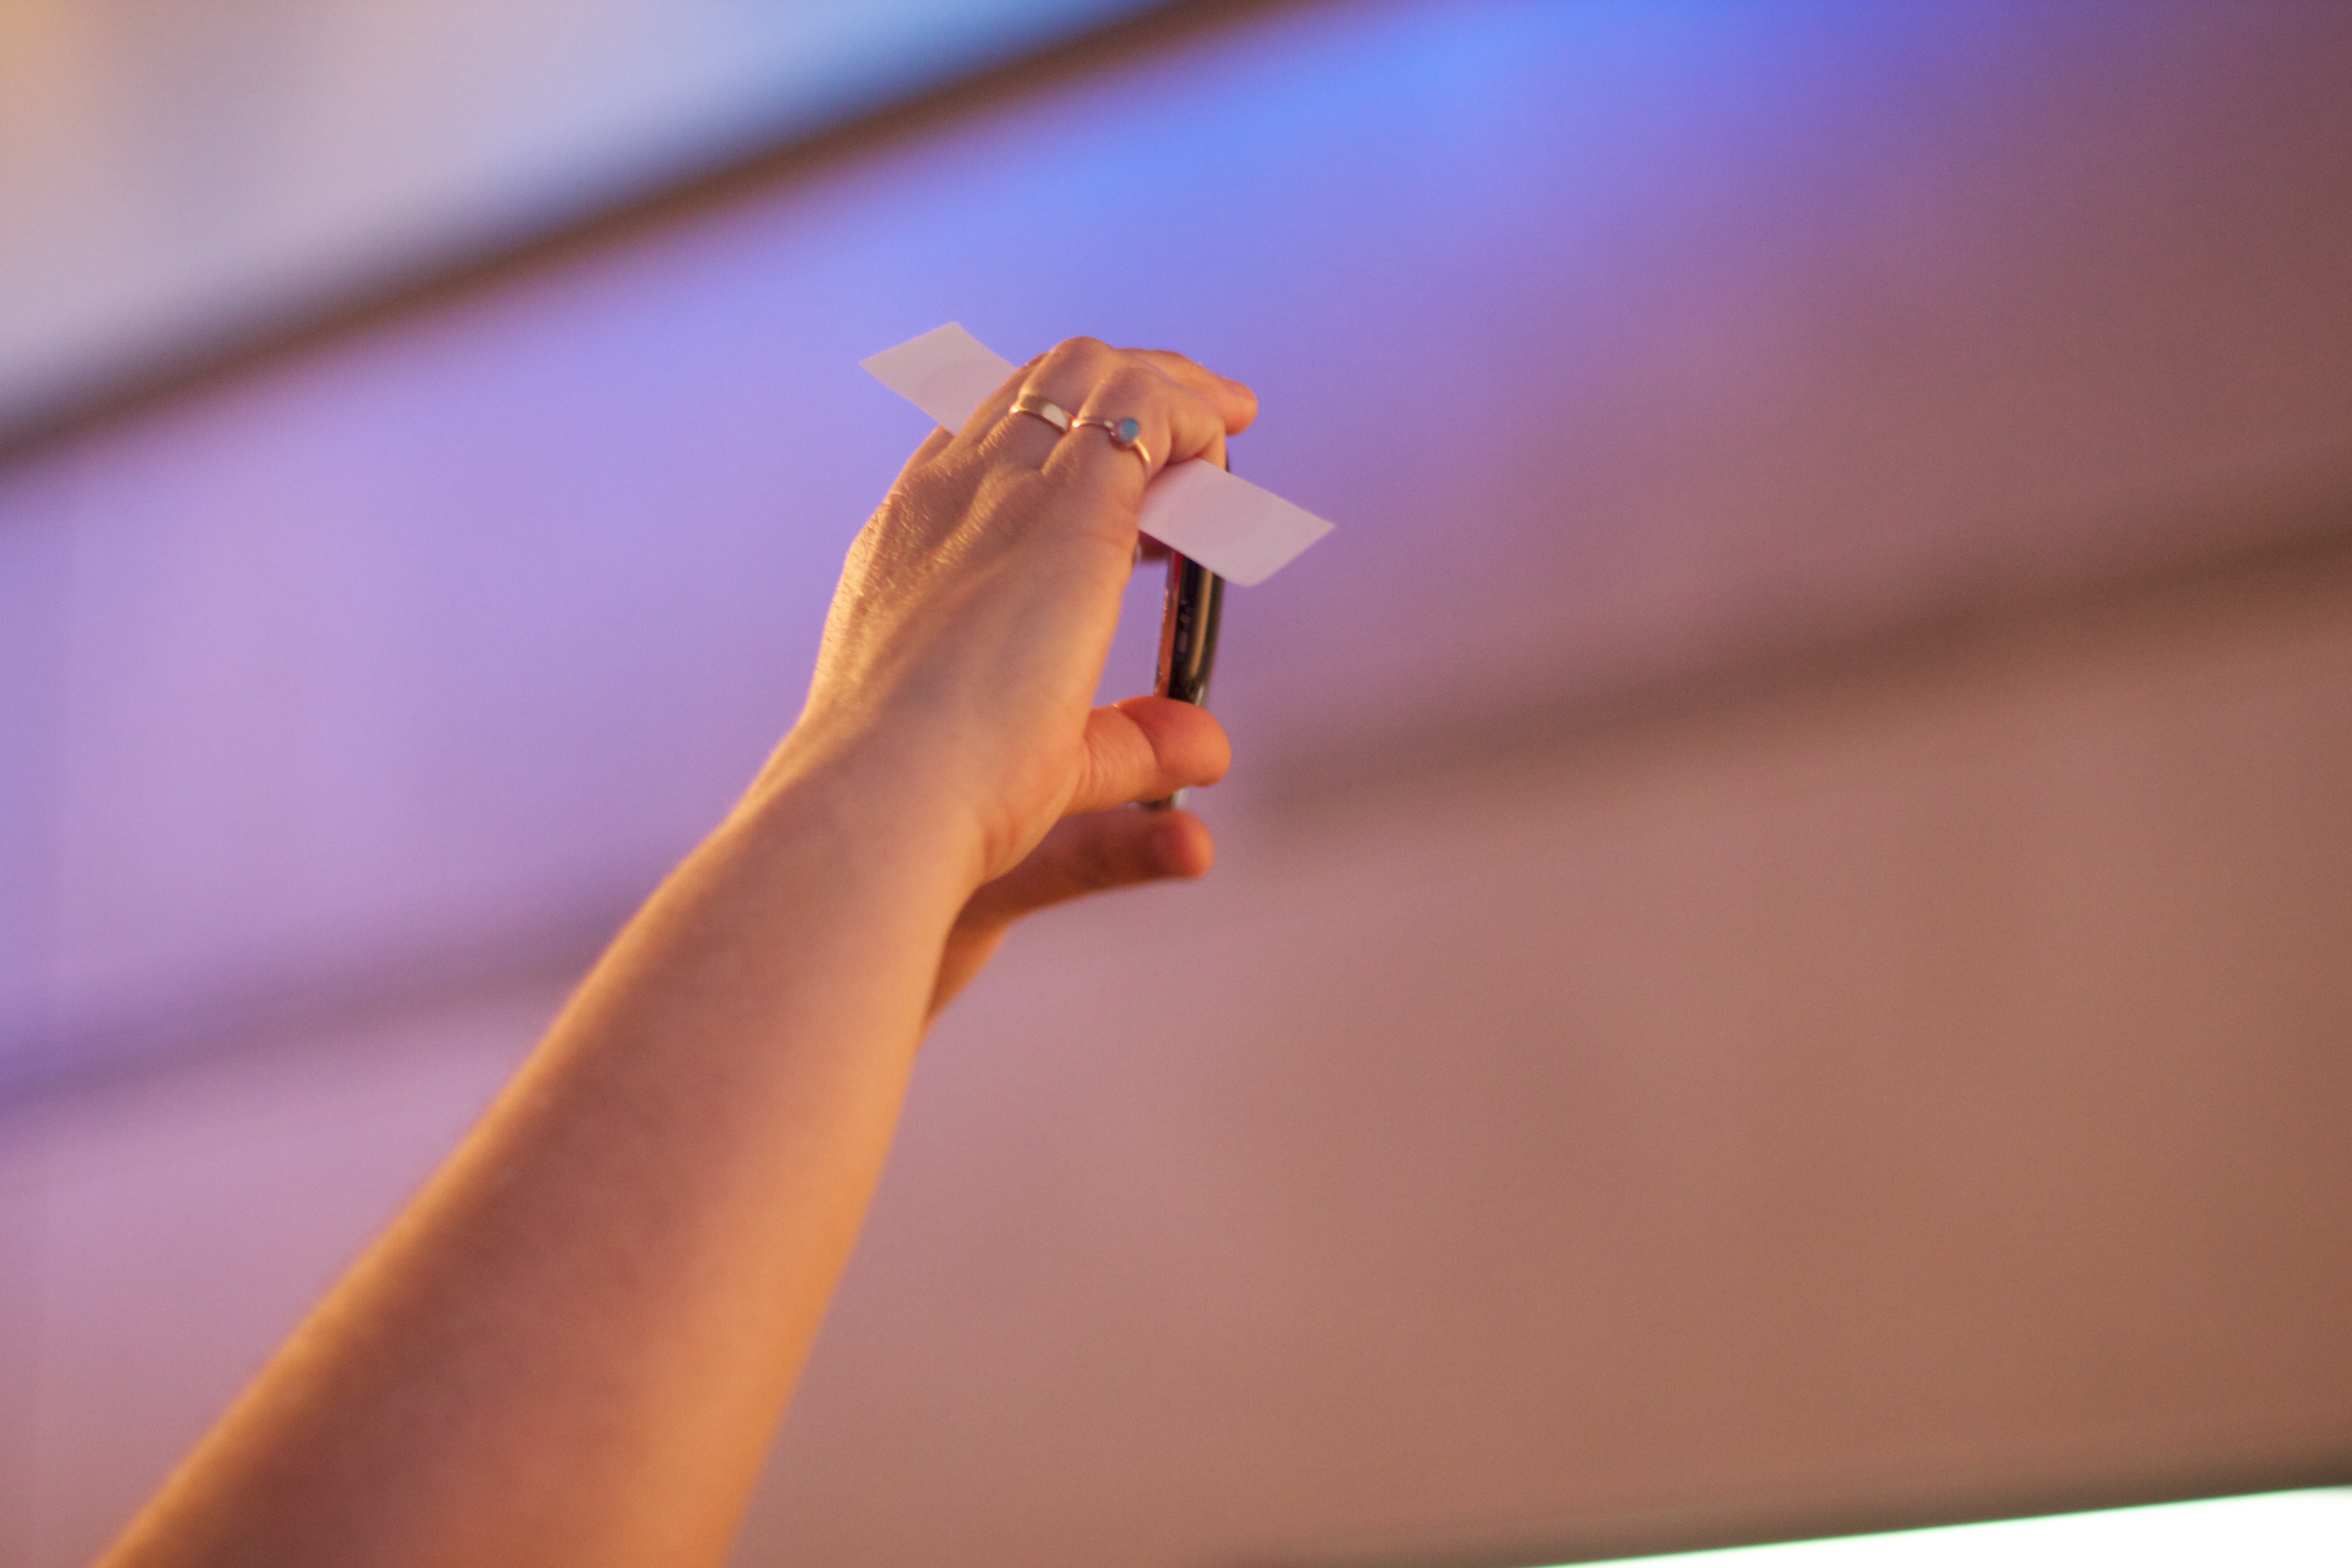
writing, hand, light, finger, color, yellow, lighting, close up, shape, 2010365, hz10anz, macro photography